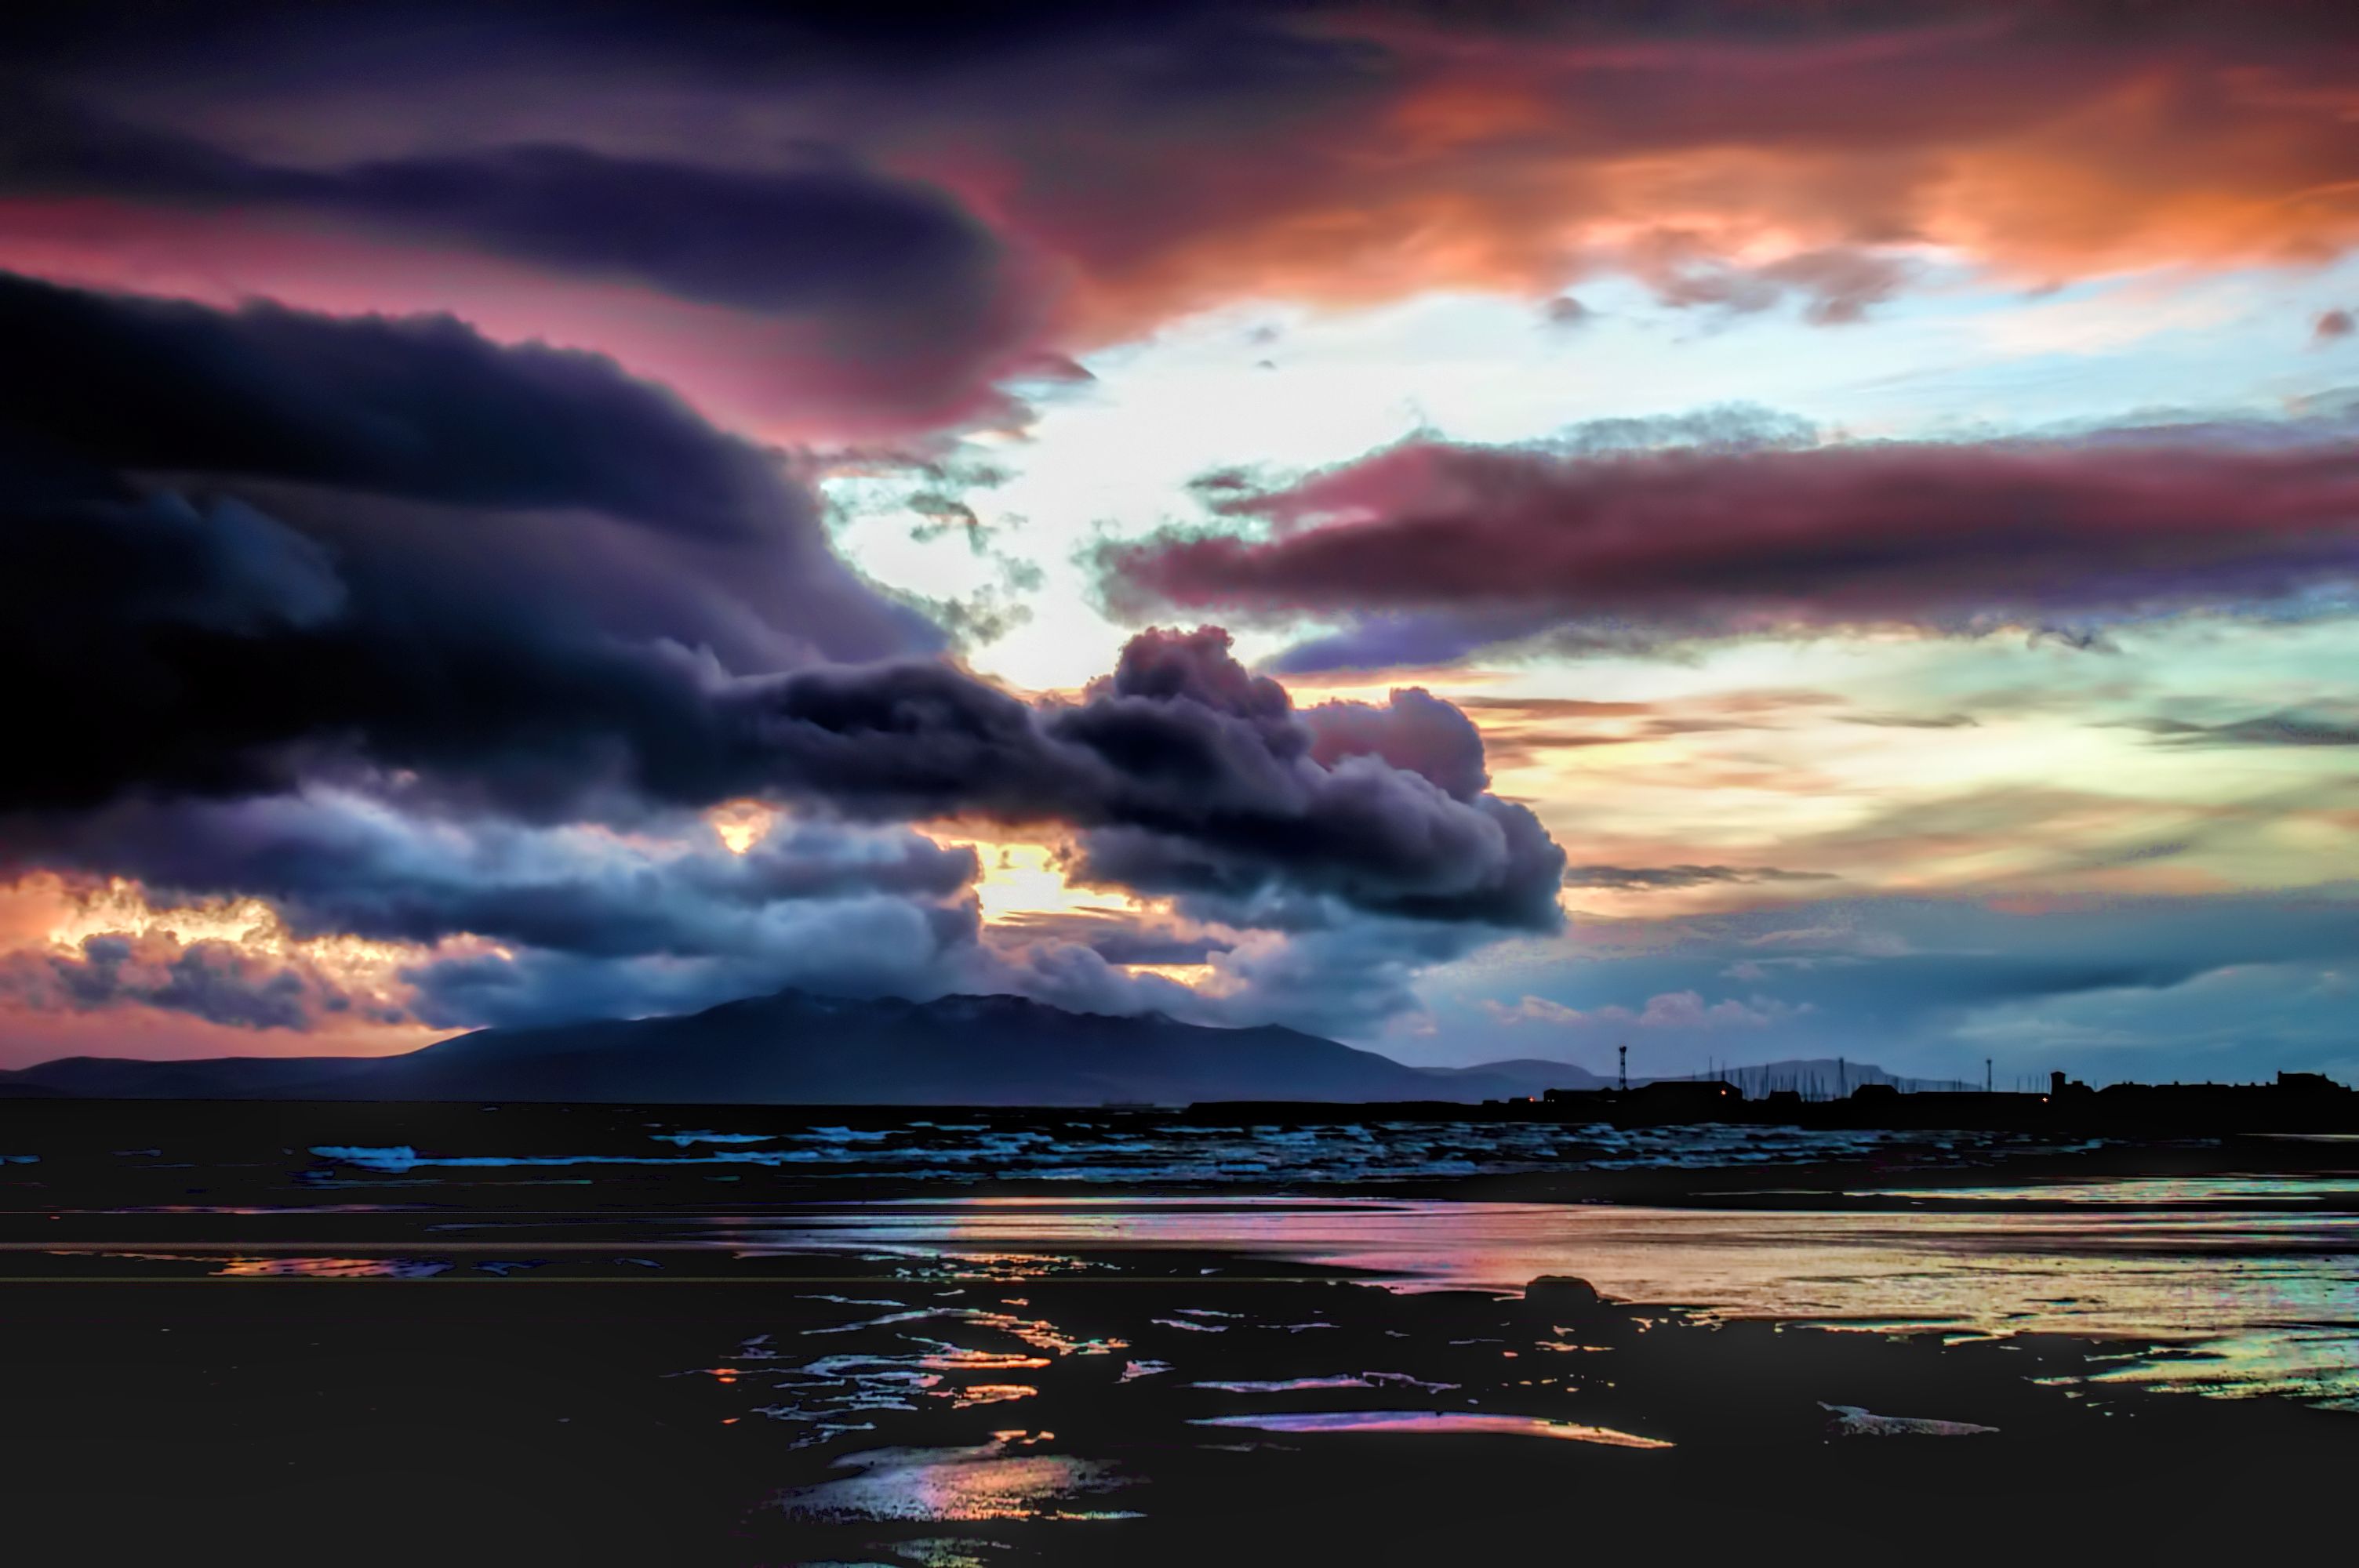
sea, coast, ocean, horizon, cloud, sky, sunrise, sunset, morning, dawn, atmosphere, dusk, evening, reflection, cloudscape, clouds, scotland, ayrshire, arran, saltcoats, afterglow, meteorological phenomenon, wind wave, red sky at morning